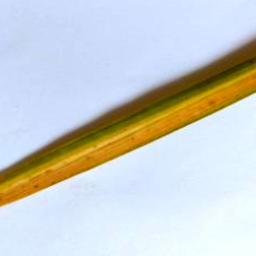
Label: Rice___Brown_Spot